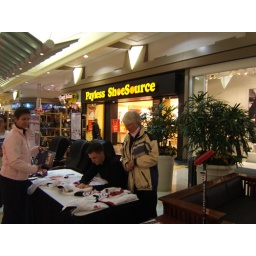
Golden Brad Gushue stops in Cambridge Ontario to sign books and meet fans.